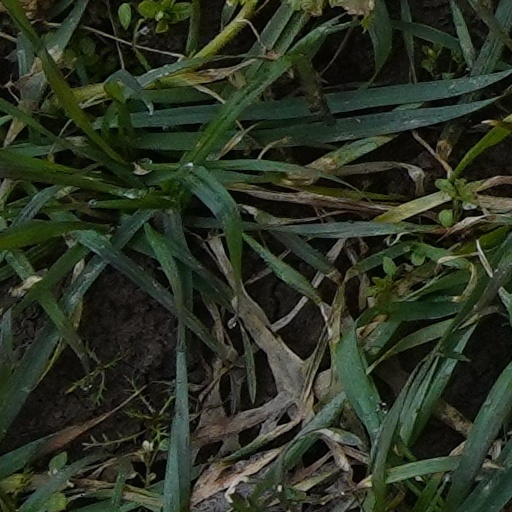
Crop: wheat